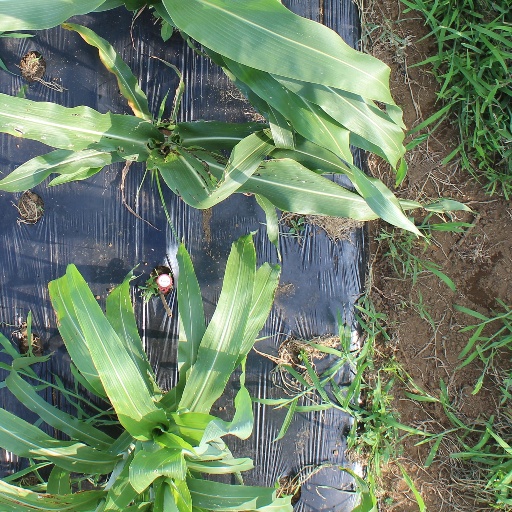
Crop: sorghum